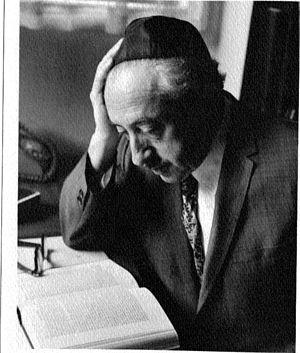
Eliezer Berkovits est un rabbin, théologien et éducateur du Judaïsme orthodoxe moderne.